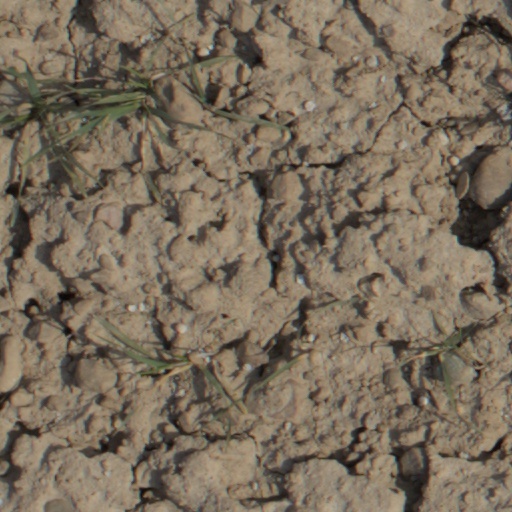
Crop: wheat